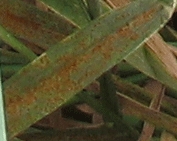
Label: Wheat___Brown_Rust